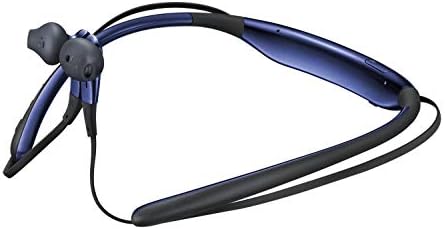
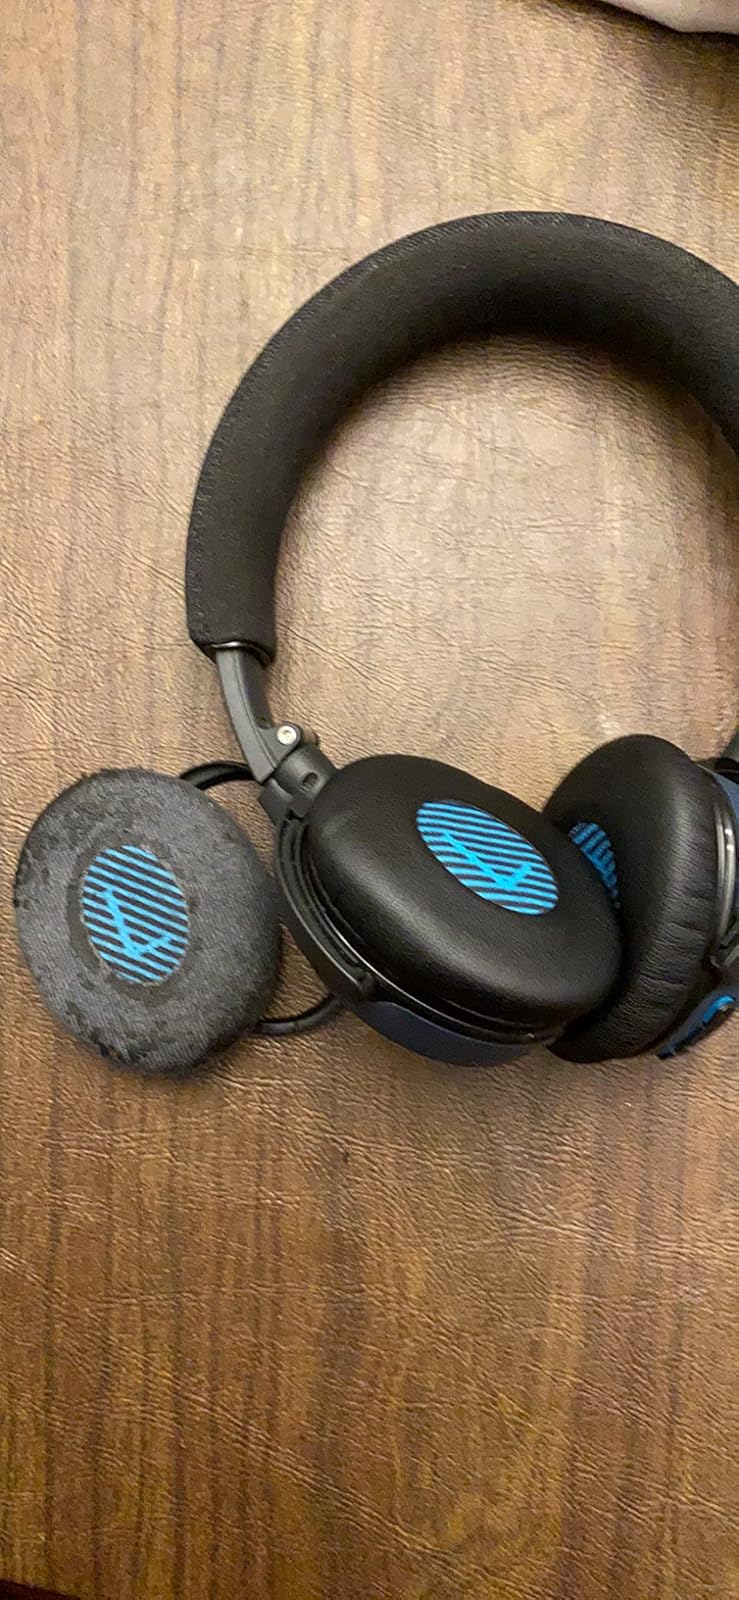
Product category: headphones
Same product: no